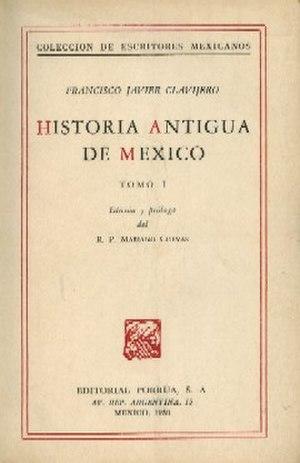
Francisco Javier Clavijero, né le 6 septembre 1731 à Veracruz et décédé le 2 avril 1787 à Bologne, était un prêtre Jésuite hispano-mexicain, enseignant, professeur et historien de Nouvelle-Espagne. En 1767 lorsque les jésuites furent expulsés d'Espagne et de ses colonies, il fut contraint de s'exiler en Italie où il écrivit un important ouvrage sur l'histoire et la civilisation précolombienne au Mexique.